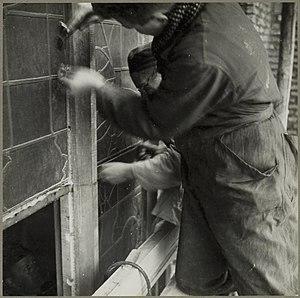
Des travailleurs renforcent les vitraux pour la sécurité pendant la guerre This is an image of rijksmonument number 16722
L’église Saint-Jean ou Grande Église est une église de style gothique située à Gouda aux Pays-Bas. Elle est notamment renommée pour ses vitraux.